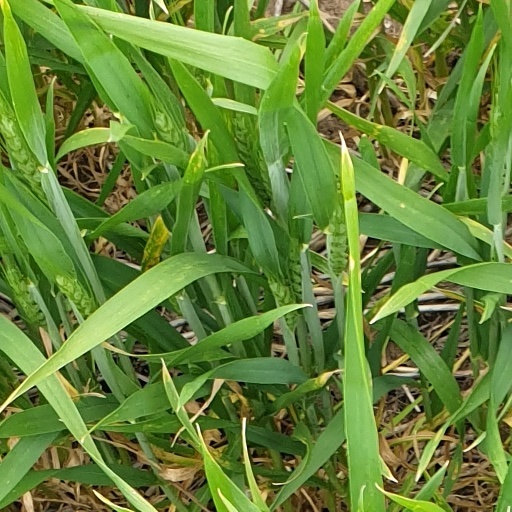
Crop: wheat